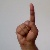
The image shows a hand gesture representing the letter 'D' in Indian Sign Language.